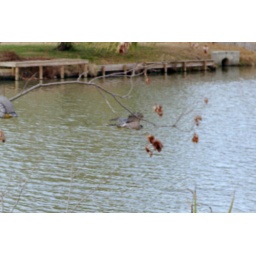
this is an enlargement of the next picture where he's flying over the water to the tree in my neighbors yard